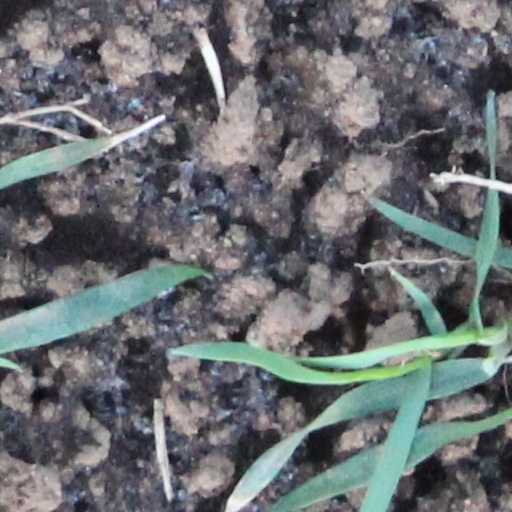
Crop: wheat